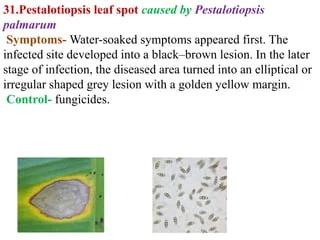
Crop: unknown
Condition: banana_banana_cordana_spot